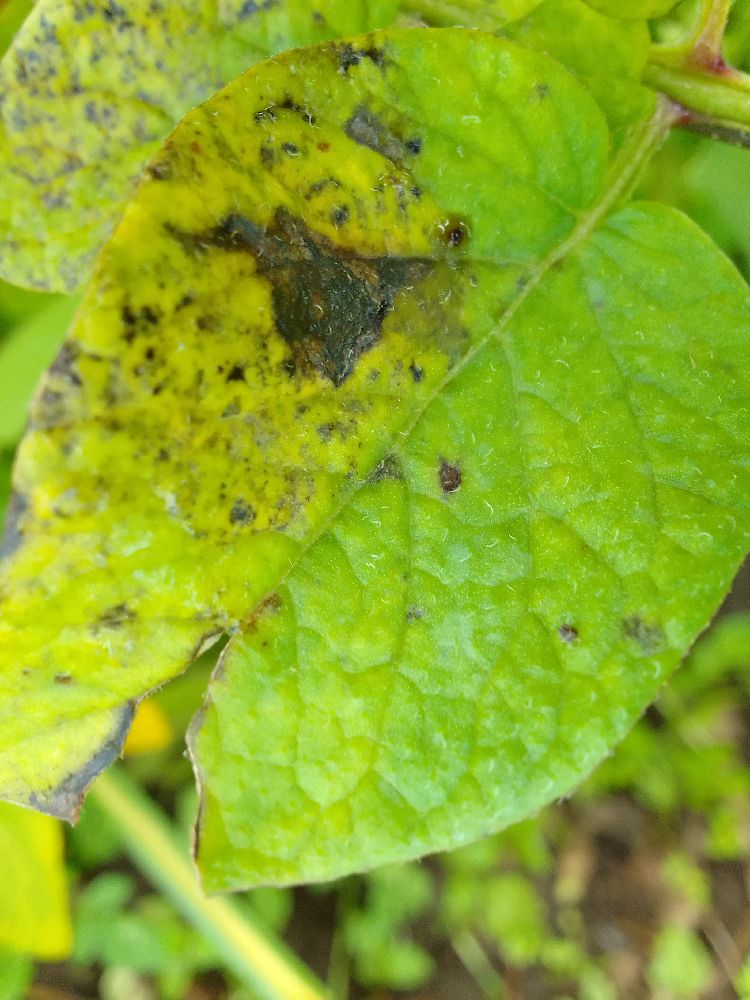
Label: Early blight